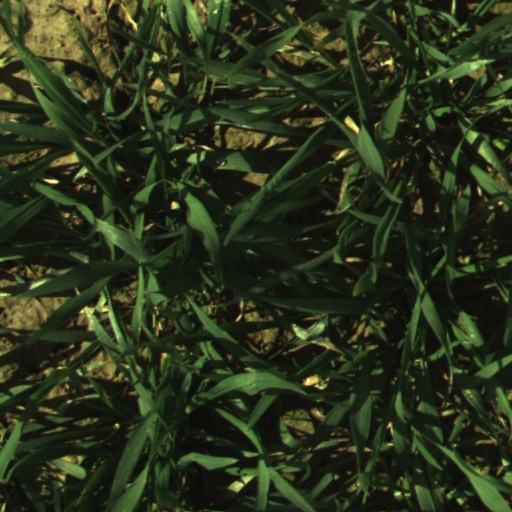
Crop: wheat